Saginaw Armory

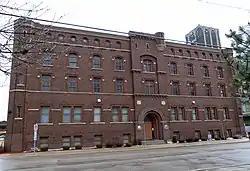

The Saginaw Armory is a former National Guard installation located at 234 South Water Street in Saginaw, Michigan. It was listed on the National Register of Historic Places in 2002.